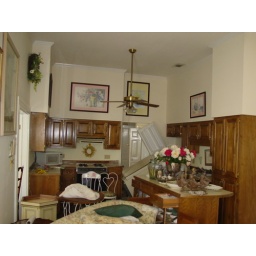
The kitchen area for Jackie's house in Moss Point